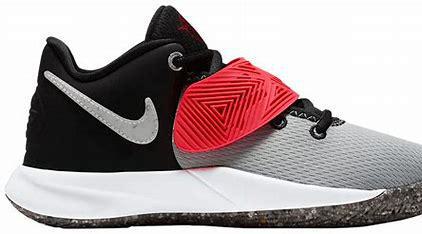
Brand: Nike
Model: Kyrie Flytrap 3